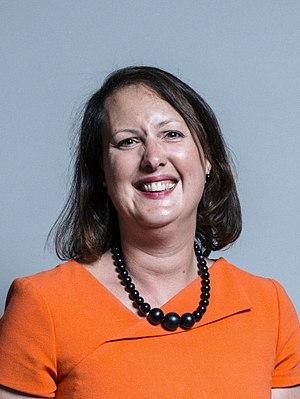
Victoria Marie Boswell Prentis est une femme politique britannique Conservateur qui est Membre du Parlement pour Banbury depuis 2015. Elle est secrétaire parlementaire privé dans le Département des Transports depuis juillet 2016.